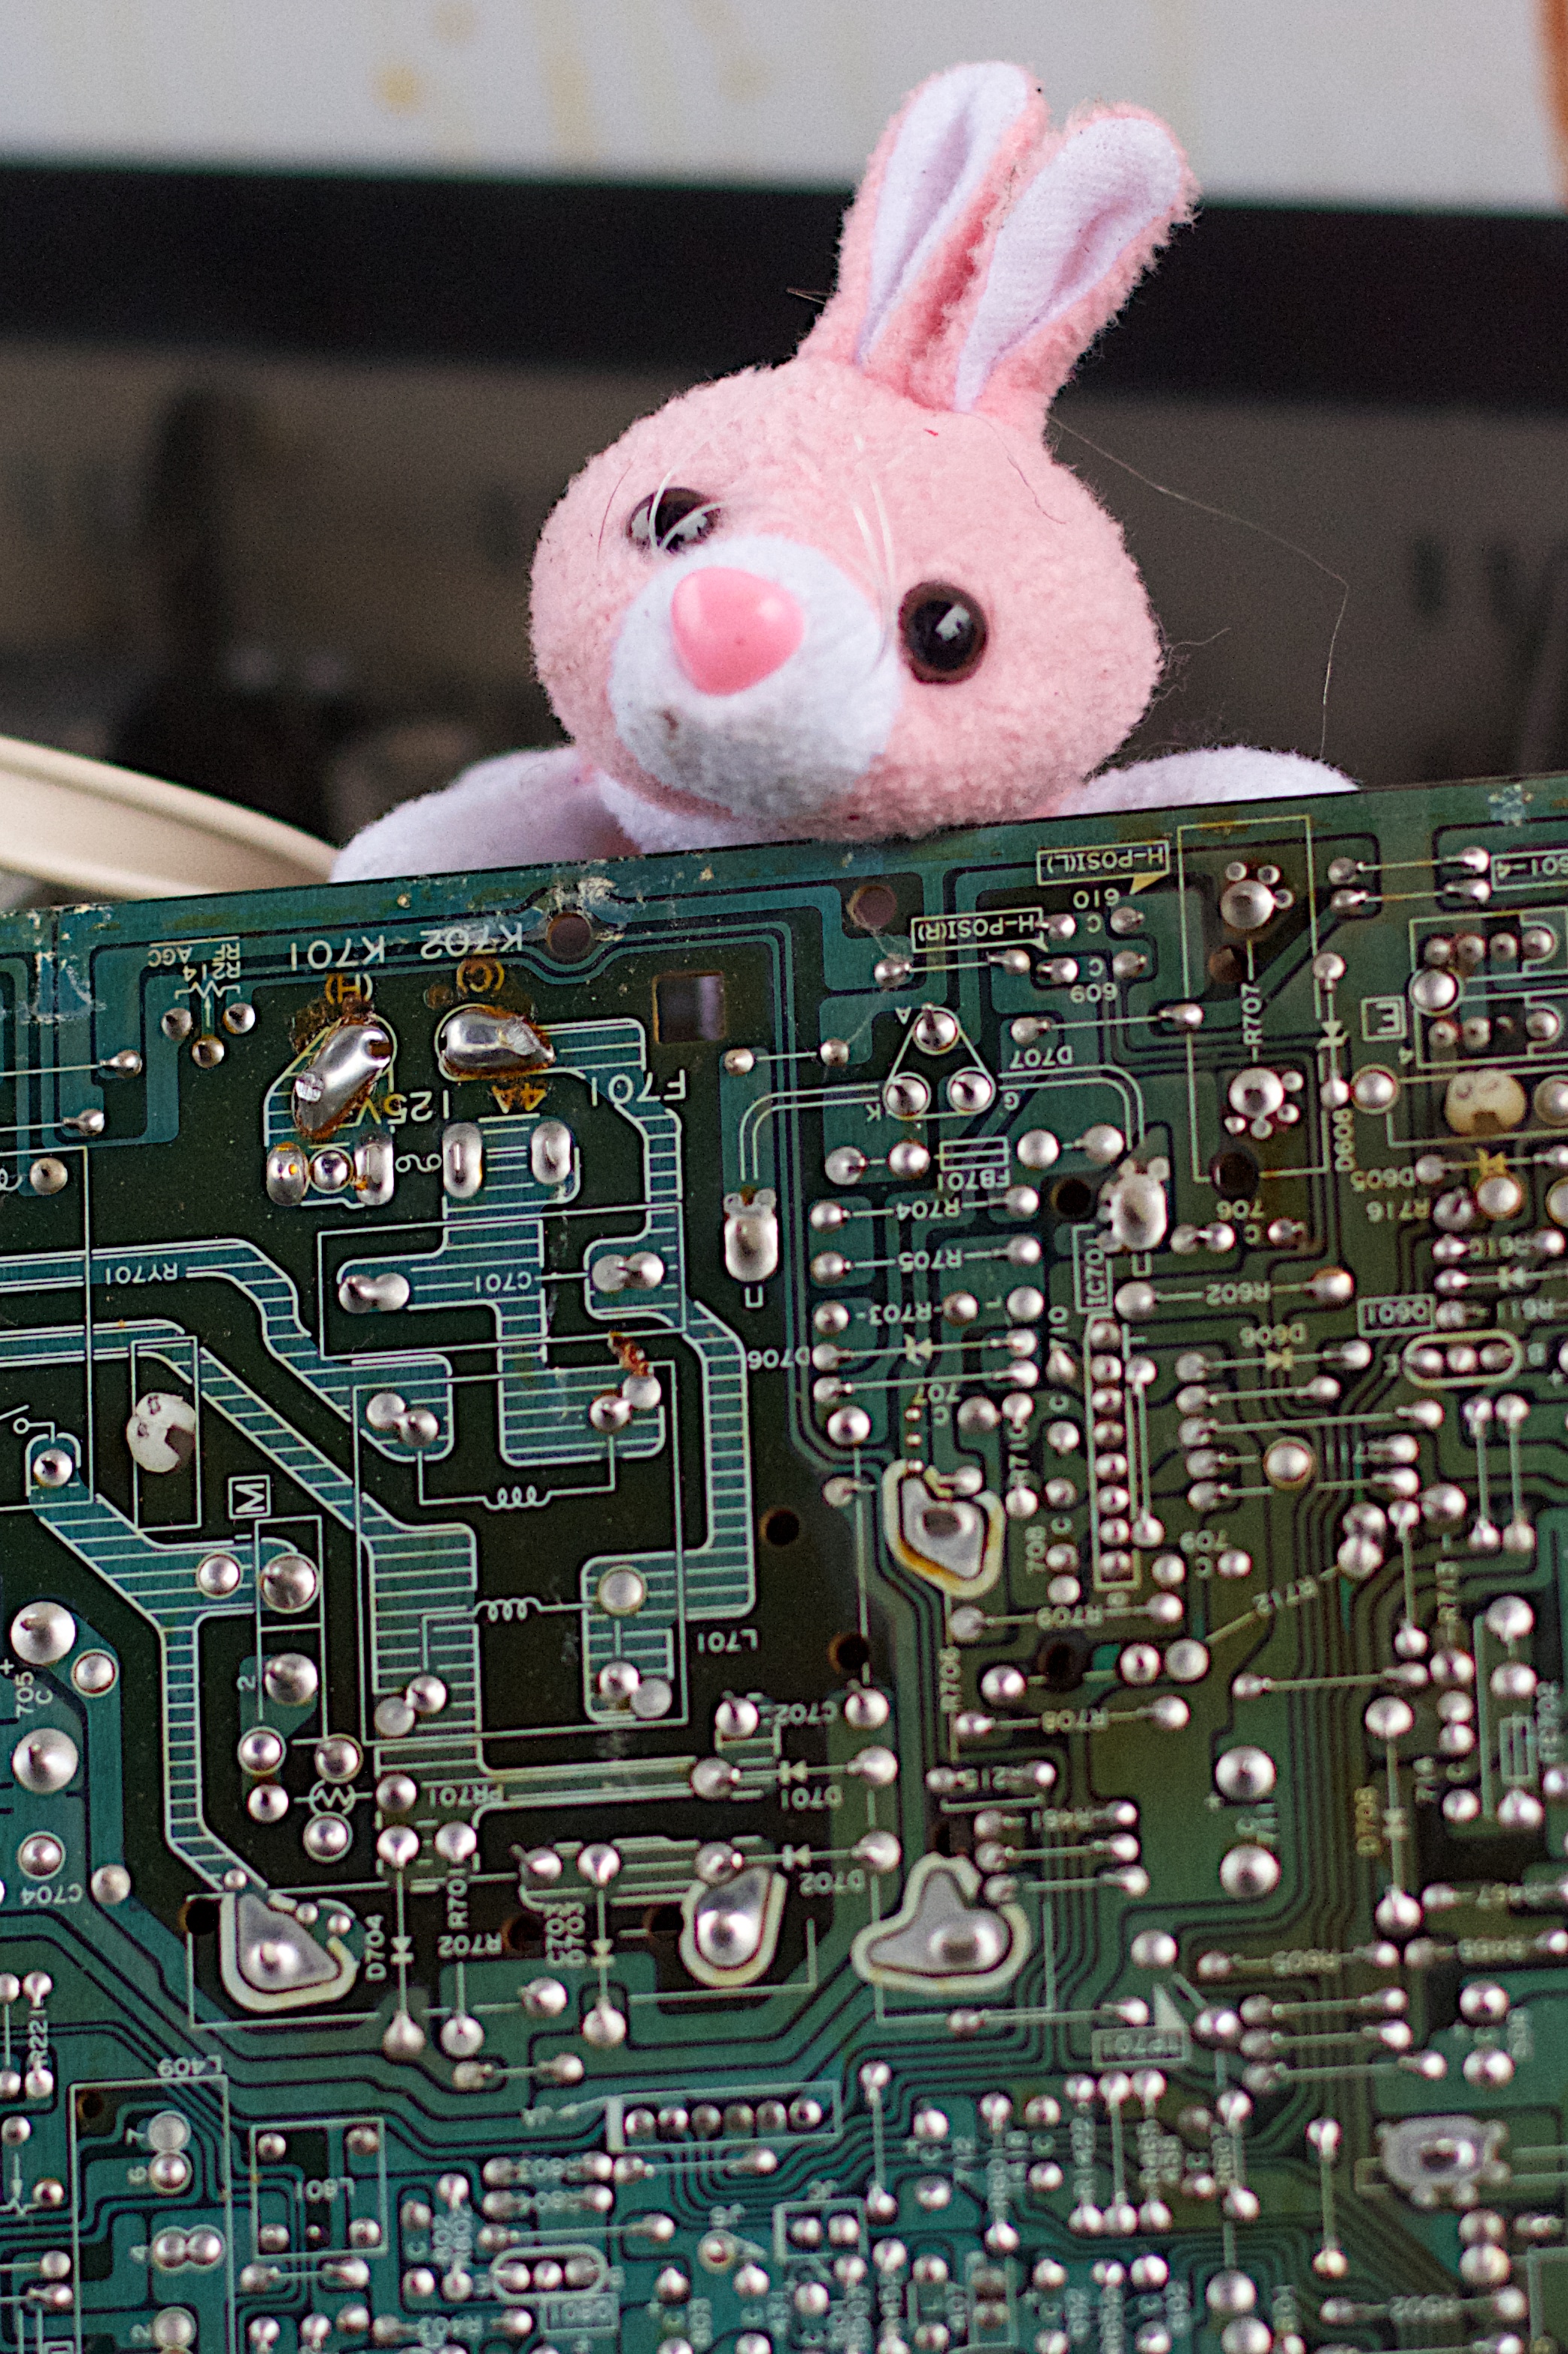
technology, gadget, toy, photowalk, screenshot